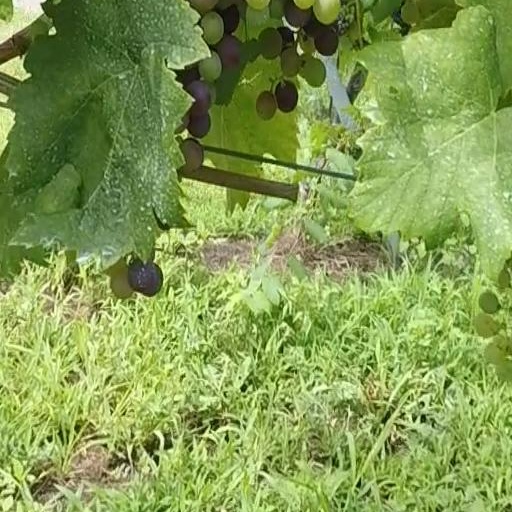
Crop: grape